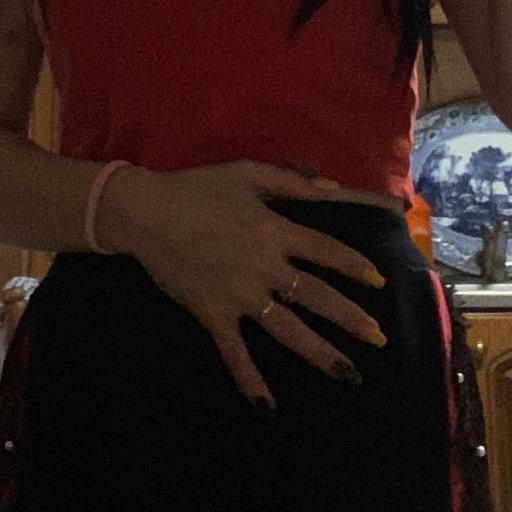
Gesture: no_gesture